Study after Velázquez's Portrait of Pope Innocent X

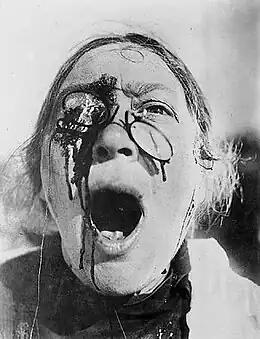
Still from Sergei Eisenstein's 1925 silent film "The Battleship Potemkin". Bacon called the image a key catalyst for his work.

As with many of Bacon's popes, the painting is dominated by purple vestments. Bacon's palette changed in 1953, and his paintings became darker. The earlier blues were replaced by velvet purples, and his overall tone became more nocturnal. The soft-focus and filled-in backgrounds disappeared, replaced by flat dark spaces, which in some cases were merely the untreated blank canvas. The pleated curtains of the backdrop are rendered transparent and appear to fall through and encircle the Pope's screaming face.